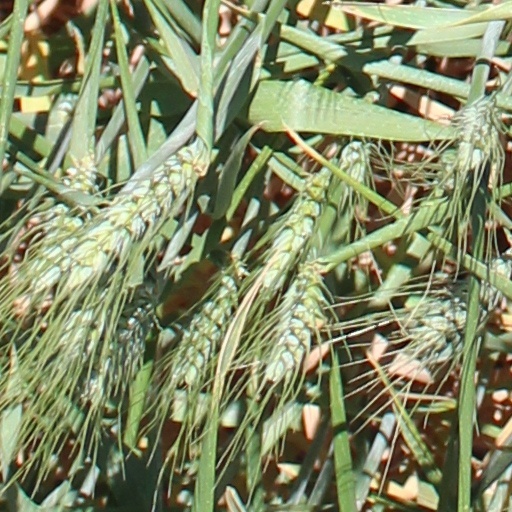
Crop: wheat